Kenites

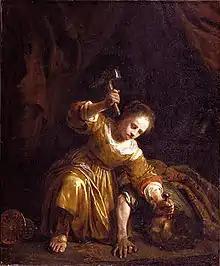
By Jan de Bray, 1659

At this point, around 180 or 190 years after Joshua's invasion, the Canaanites in northern Canaan under King Jabin ruling from Hazor re-asserted their dominance over Canaan. The Israelite leader Shamgar appears to have been battling with the Philistines in south Canaan at the time, and was either caught off-guard, or unable to prevent the rising Canaanite military, economic, and political power. (Non-biblical sources depict the King of Hazor affirming loyalty to the Egyptian pharaoh, and joining the cities of Qatna and Mari to create a trade route that linked Egypt to Ekallatum)